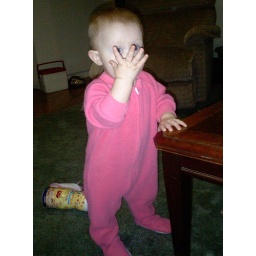
pink jammies and silly girl in car 9dec 019